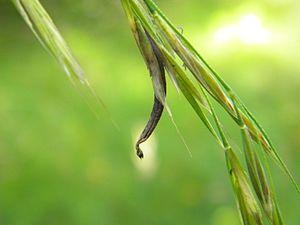
Bromus erectus Nantoux